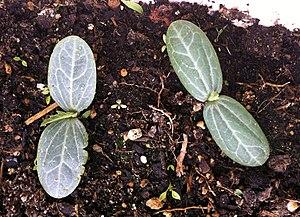
Semis de Courge éponge (Luffa aegyptiaca)
La courge éponge est une plante grimpante de la famille des Cucurbitaceae. On trouve cette courge couramment en Orient et sur tous les marchés d'outre-mer.